Ove Lind

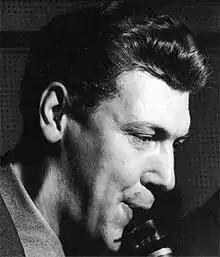
Ove Lind c. 1956

Ove Lind (June 29, 1926, Stockholm - April 16, 1991, Stockholm) was a Swedish jazz clarinetist.